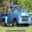
Label: automobile